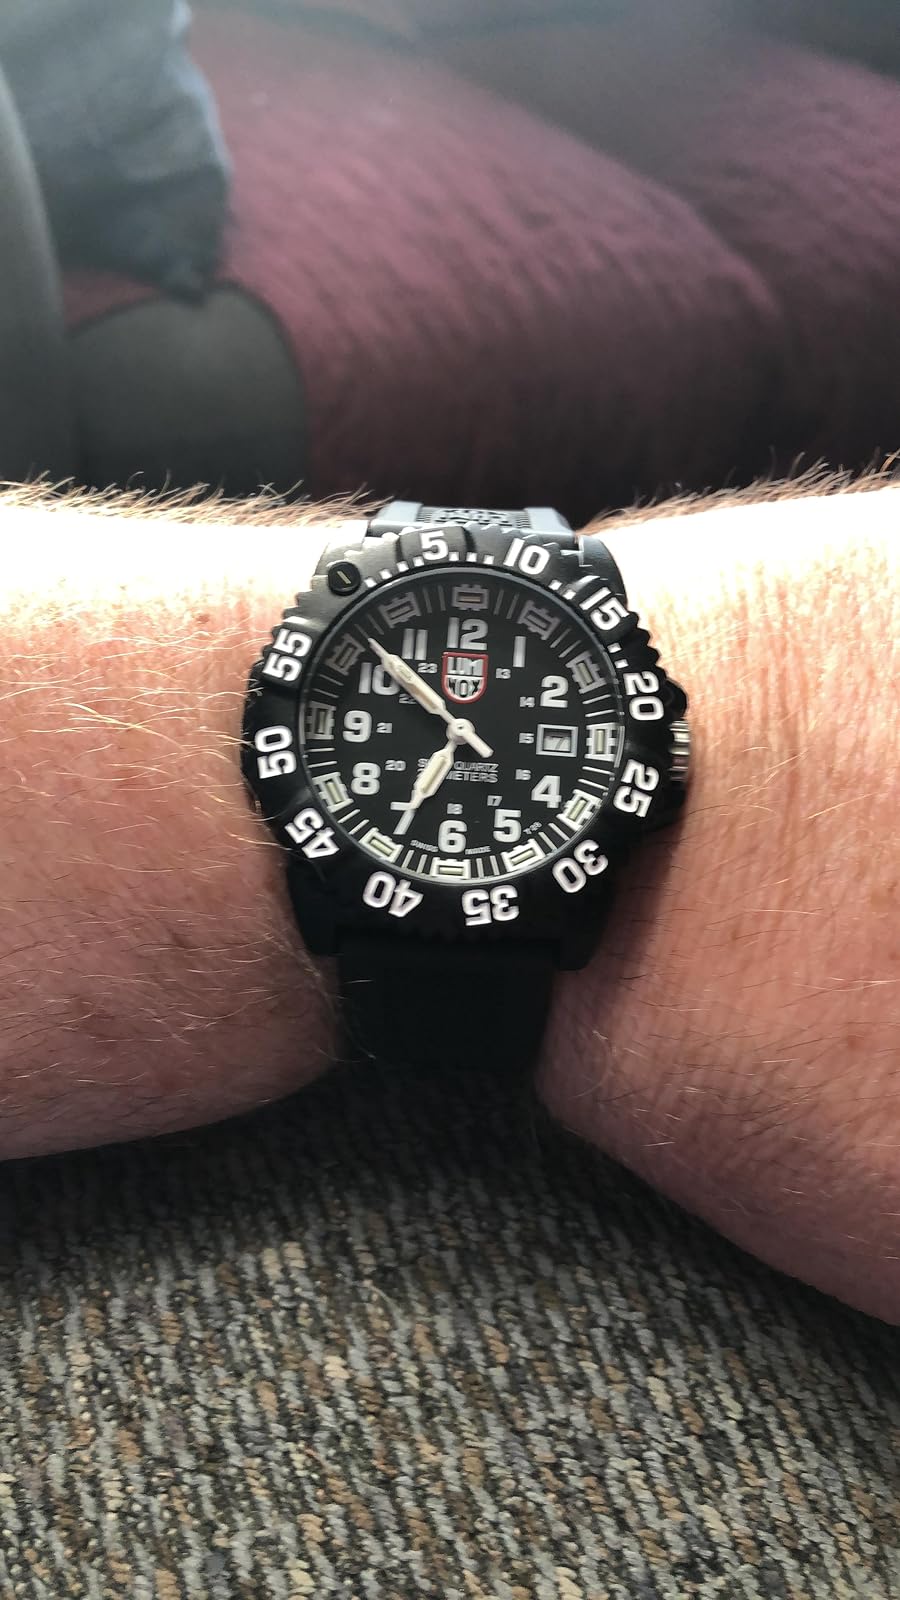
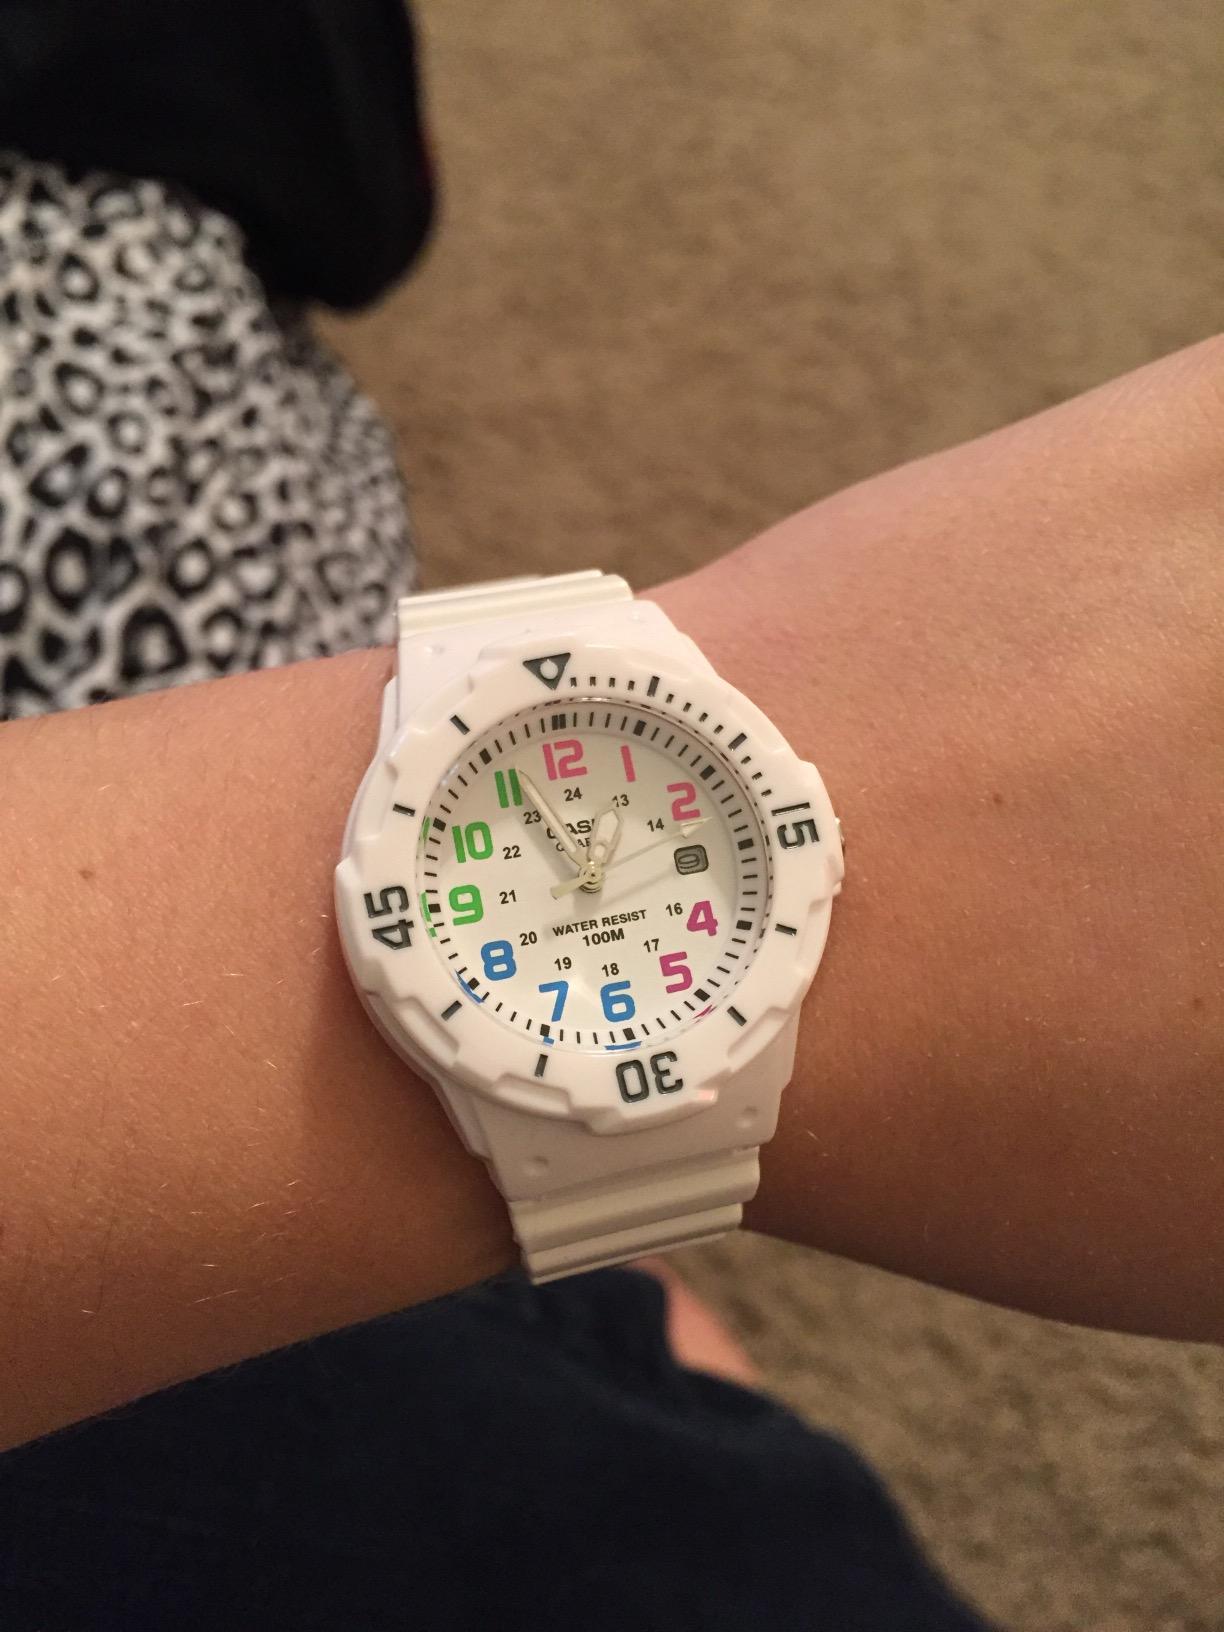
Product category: accessories_watch
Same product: no